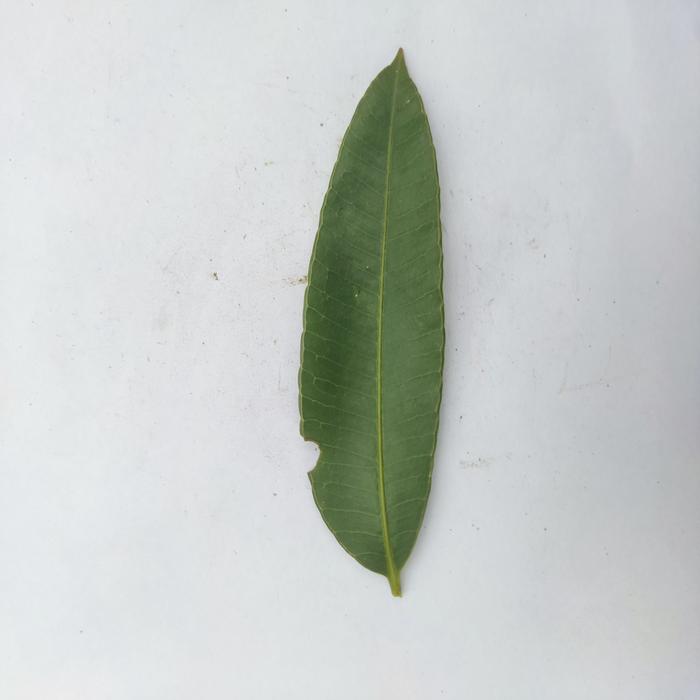
Crop: Hog Plum
Leaf condition: Heathy_Leaf